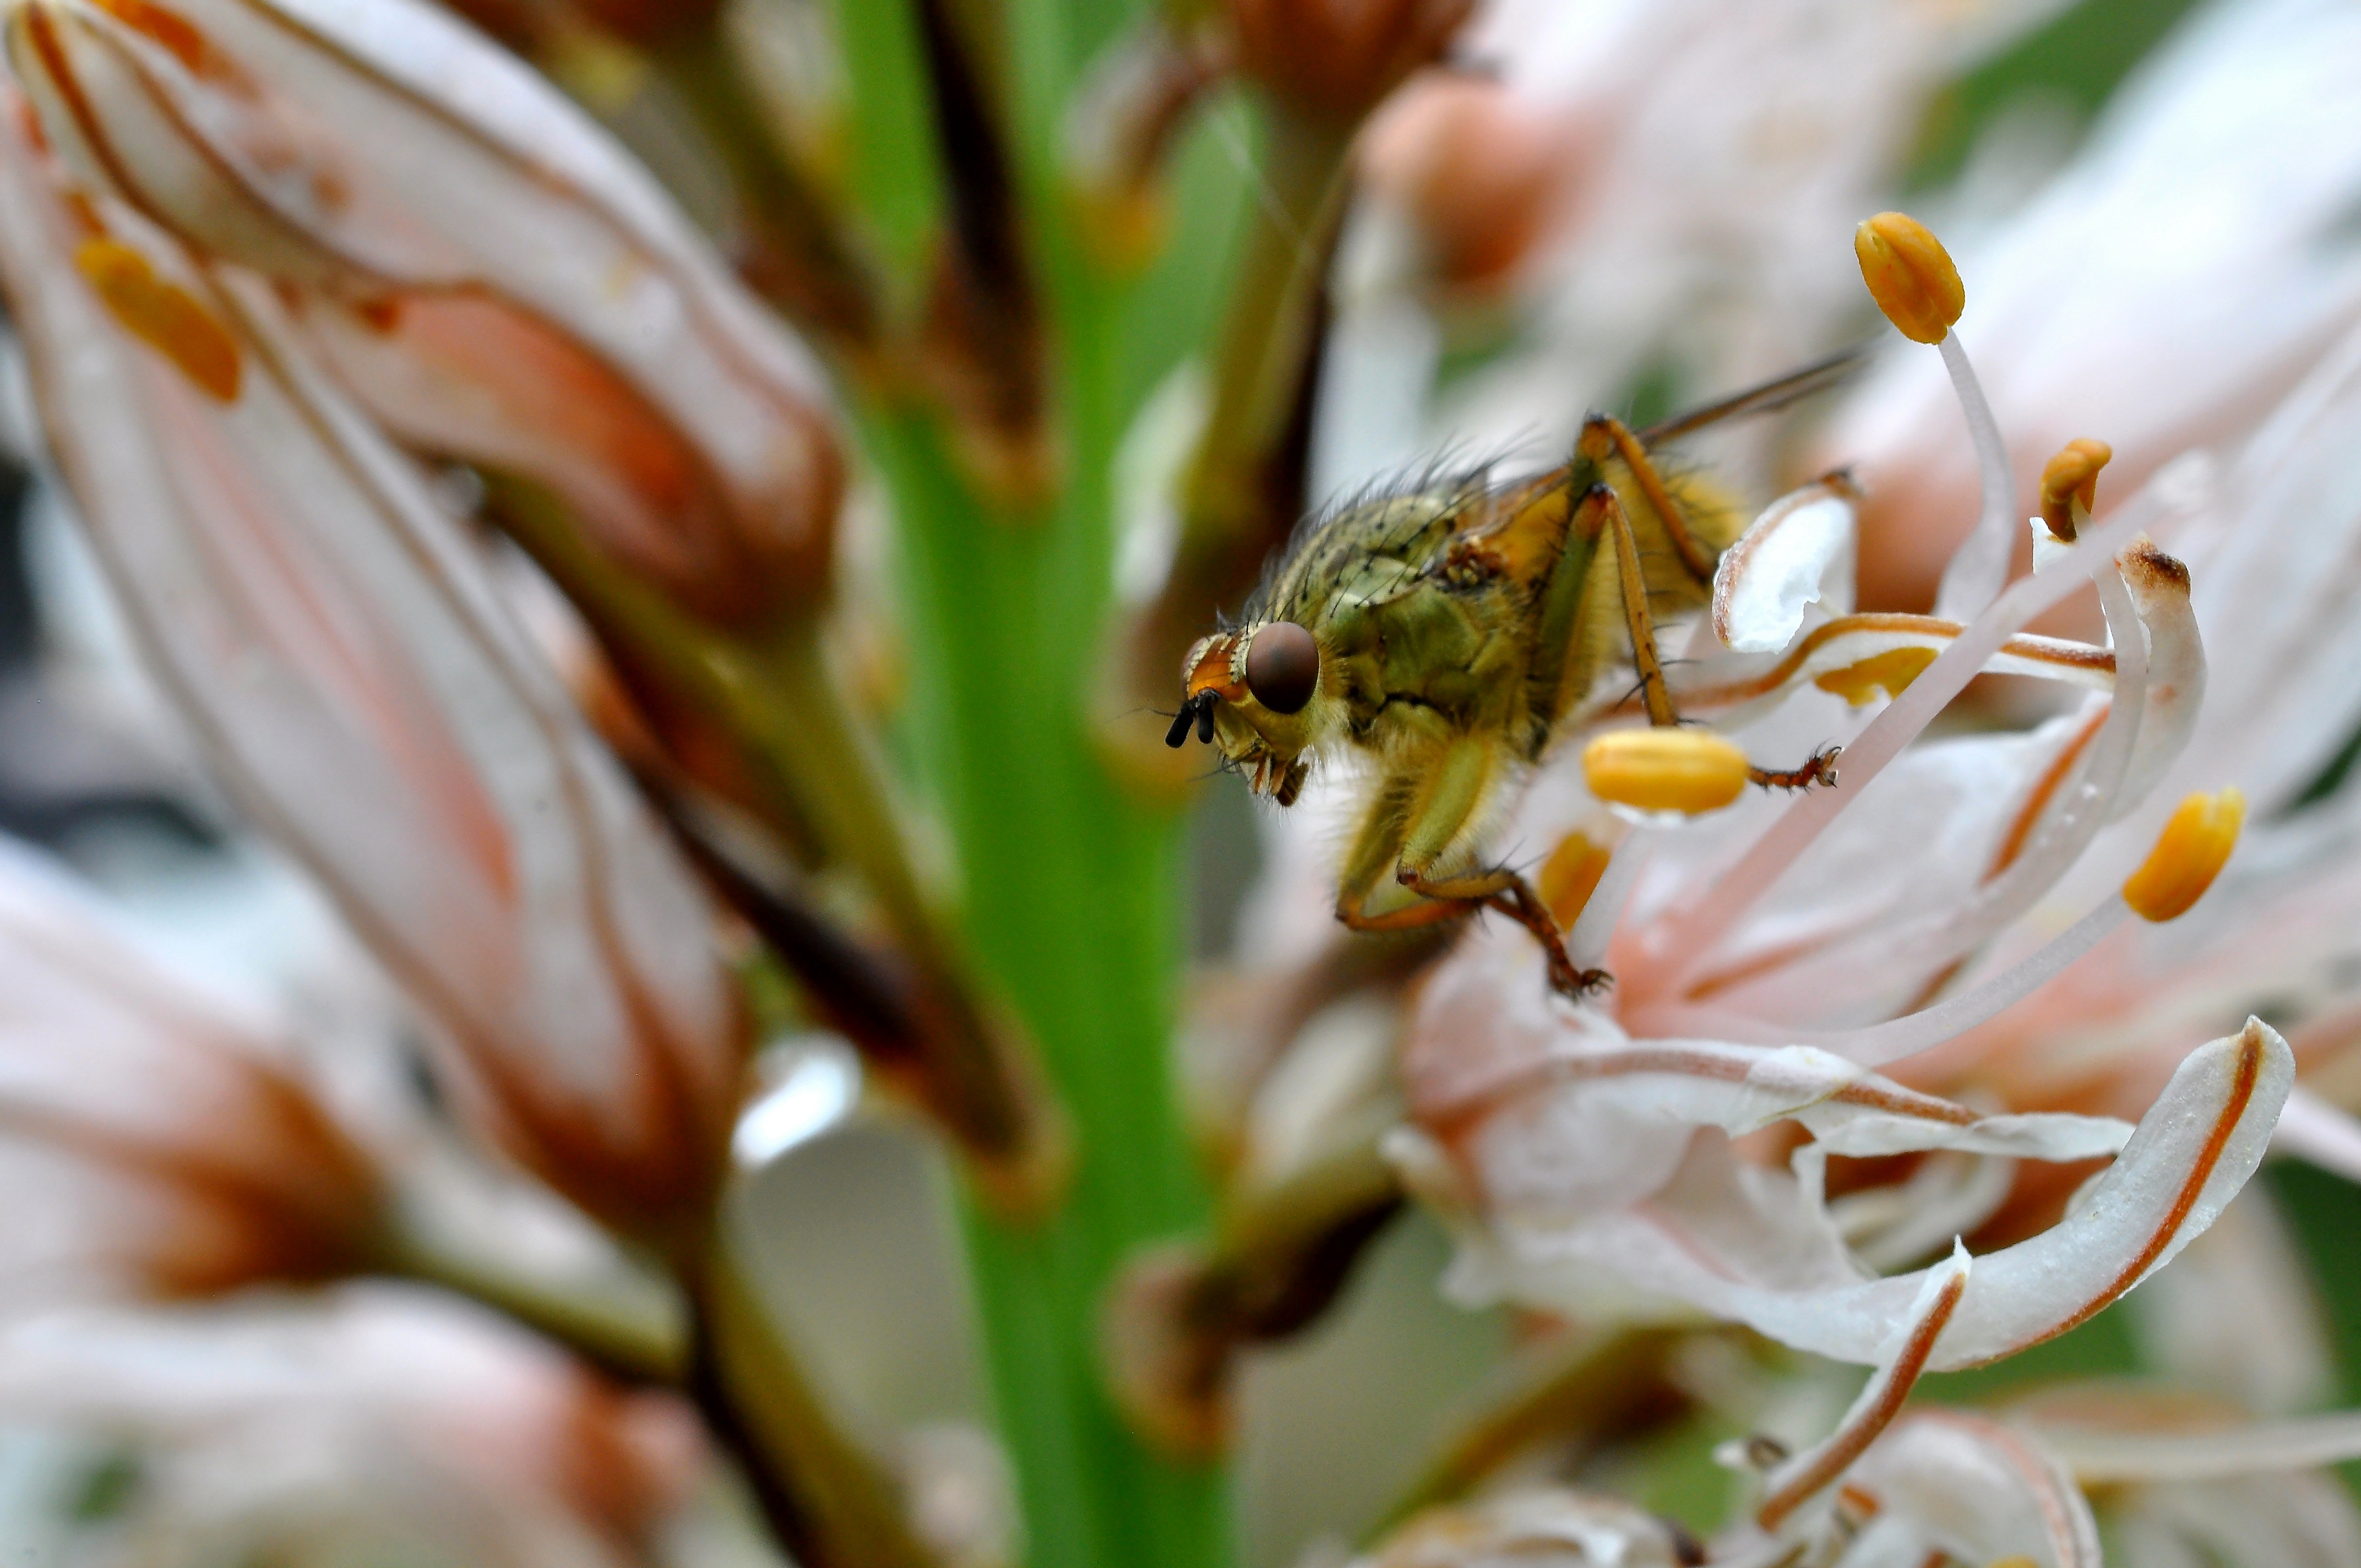
nature, branch, blossom, plant, photography, leaf, flower, petal, pollen, spring, insect, macro, botany, flora, fauna, invertebrate, wildflower, flowers, close up, shrub, bee, naturaleza, flores, galicia, pontevedra, espana, nectar, nikond90, ggl1, gaby1, xovesphoto, gphoto, pontevedragaliciaespaa, sigma105mm, macro photography, flowering plant, honey bee, land plant, membrane winged insect